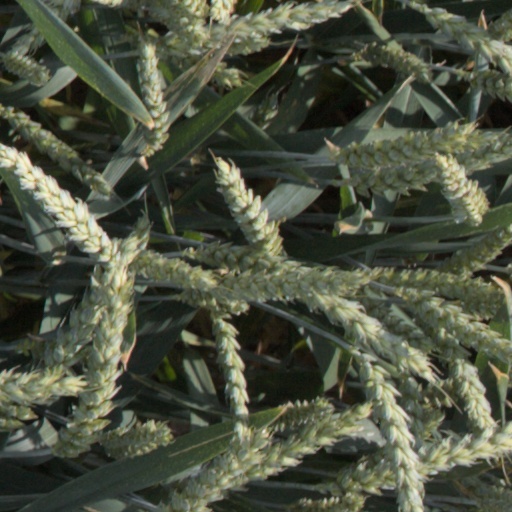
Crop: wheat